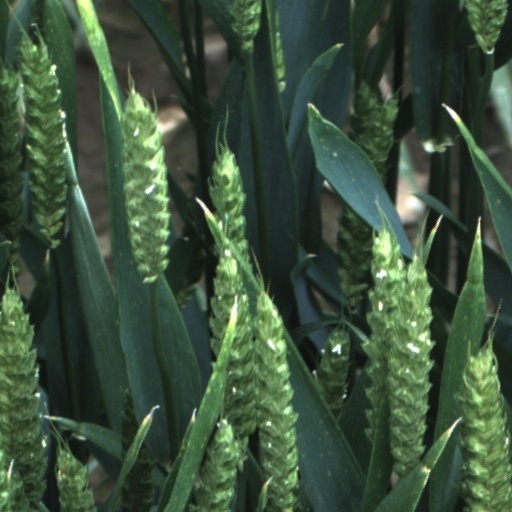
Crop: wheat